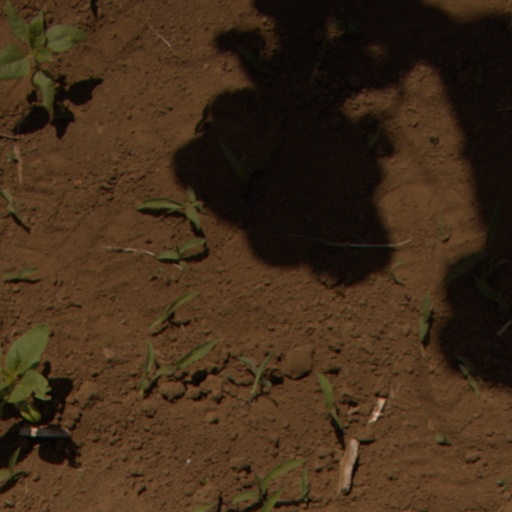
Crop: Jerusalem artichoke